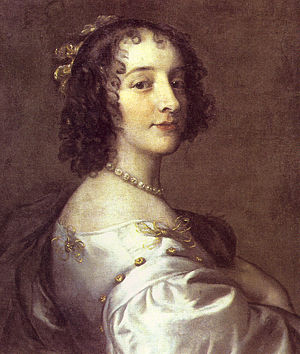
Sophia af Hannover
"Sophia af Hannover var datter af Fredrik V af Pfalz, «vinterkongen» af Bøhmen af huset Wittelsbach, og Elizabeth af Bøhmen. Hun var gift med kurfyrst Ernst August af Hannover, og blev kendt som den ""store kurfyrstinde"". Gennem sin mor var hun barnebarn af Jakob VI af Skotland / Jakob I af England og Irland og havde et krav på den britiske trone, og som følge af den britiske Act of Settlement, som udelukkede katolikker, blev hun den første i arvefølgen. Dersom hun ikke var død nogen uger før Anne af Storbritannien, var hun blevet britisk dronning. Selv om hun var ældre end Anne, havde hun et bedre helbred, og det blev almindeligvis antaget, at hun ville blive Storbritanniens næste dronning. I stedet kom hendes søn Georg Ludwig og dermed huset Hannover på tronen i Storbritannien. Alle i arvefølgen til den britiske trone nedstammer fra Sophia af Hannover, og ethvert krav på tronen går tilbage til hende.